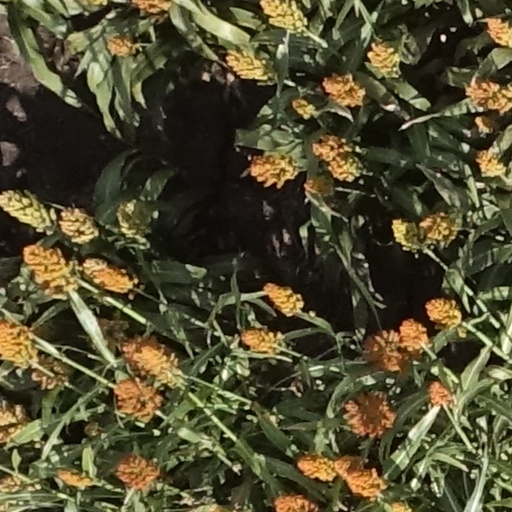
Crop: sorghum